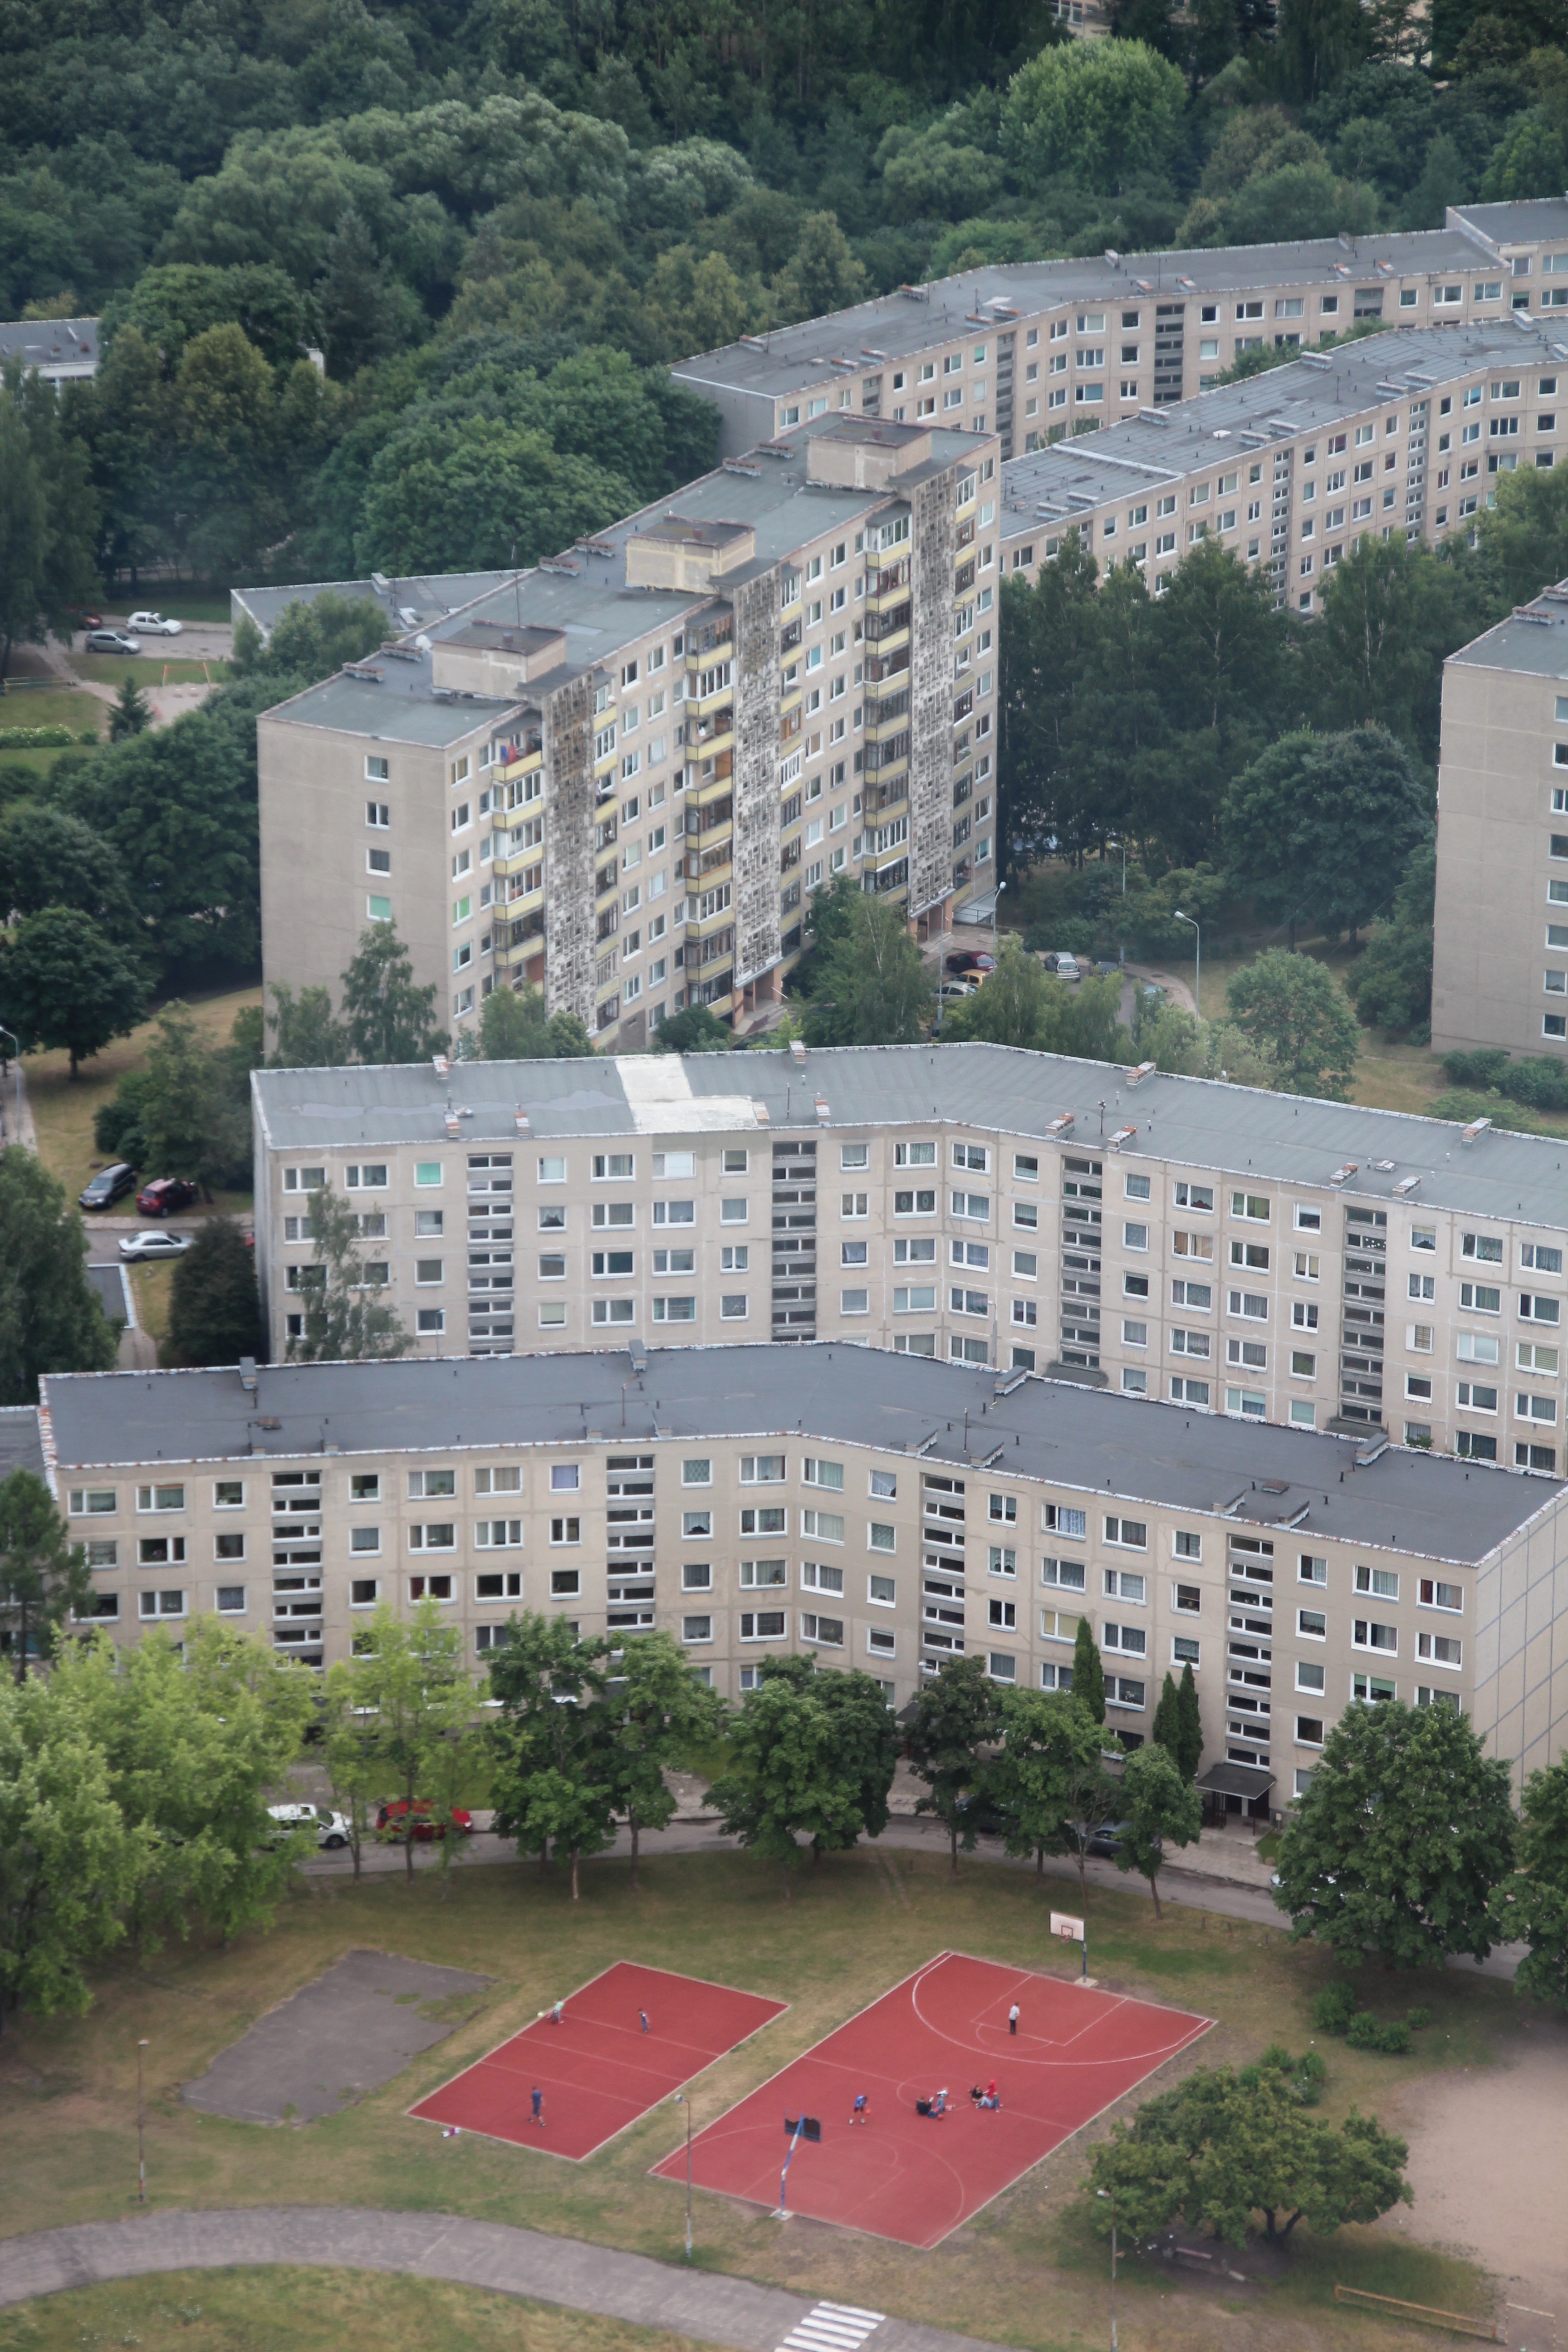
live, plate, property, tower block, estate, condominium, neighbourhood, bird's eye view, eastern europe, prefab, aerial photography, residential development, residential area